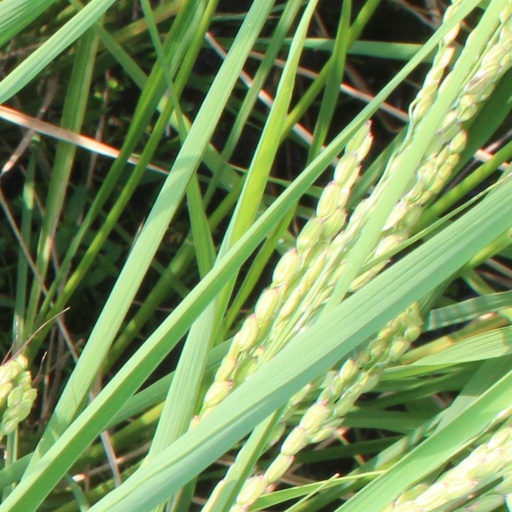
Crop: rice